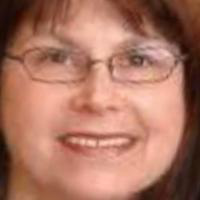
Age group: age 41-55